Maryland Public Interest Research Group

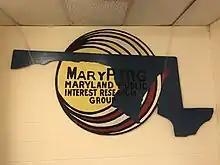
MaryPIRG logo sign

Maryland Public Interest Research Group (MaryPIRG) is a student activist non-profit organization and one of many State PIRGs. The organization works on a variety of local activist activities, including environmental activism, textbook trading on college campuses, democratic reforms, control of antibiotics in food products, and help for the homeless. They also provide internships and work study jobs for students at the University of Maryland.